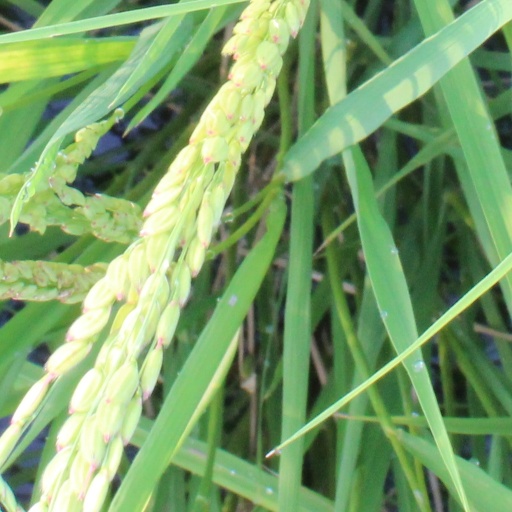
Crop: rice